NSB Di 4

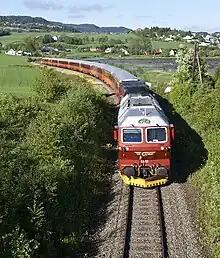
Di 4 train in Malvik Municipality

The locomotives are equipped with a V16 General Motors Electro-Motive Division 16-645E3B prime mover and an EMD AR7-D14B generator which offers a power output of at 900 revolutions per minute. The prime mover has a displacement of per cylinder, a stroke of and a diameter of . This gives a starting tractive effort of . The locomotives have a Co′Co′ wheel arrangement, with six Norsk Elektrisk & Brown Boveri QD 335N4A traction motors.